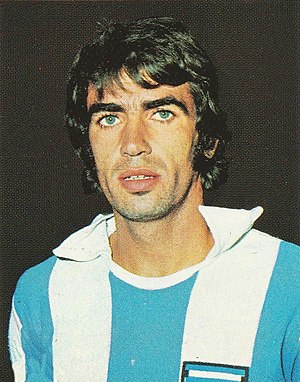
Jorge Olguín
Jorge Mario Olguín er en tidligere argentinsk fodboldspiller, der som back på Argentinas landshold var med til at vinde guld ved VM i 1978 på hjemmebane. Han deltog også ved VM i 1982.